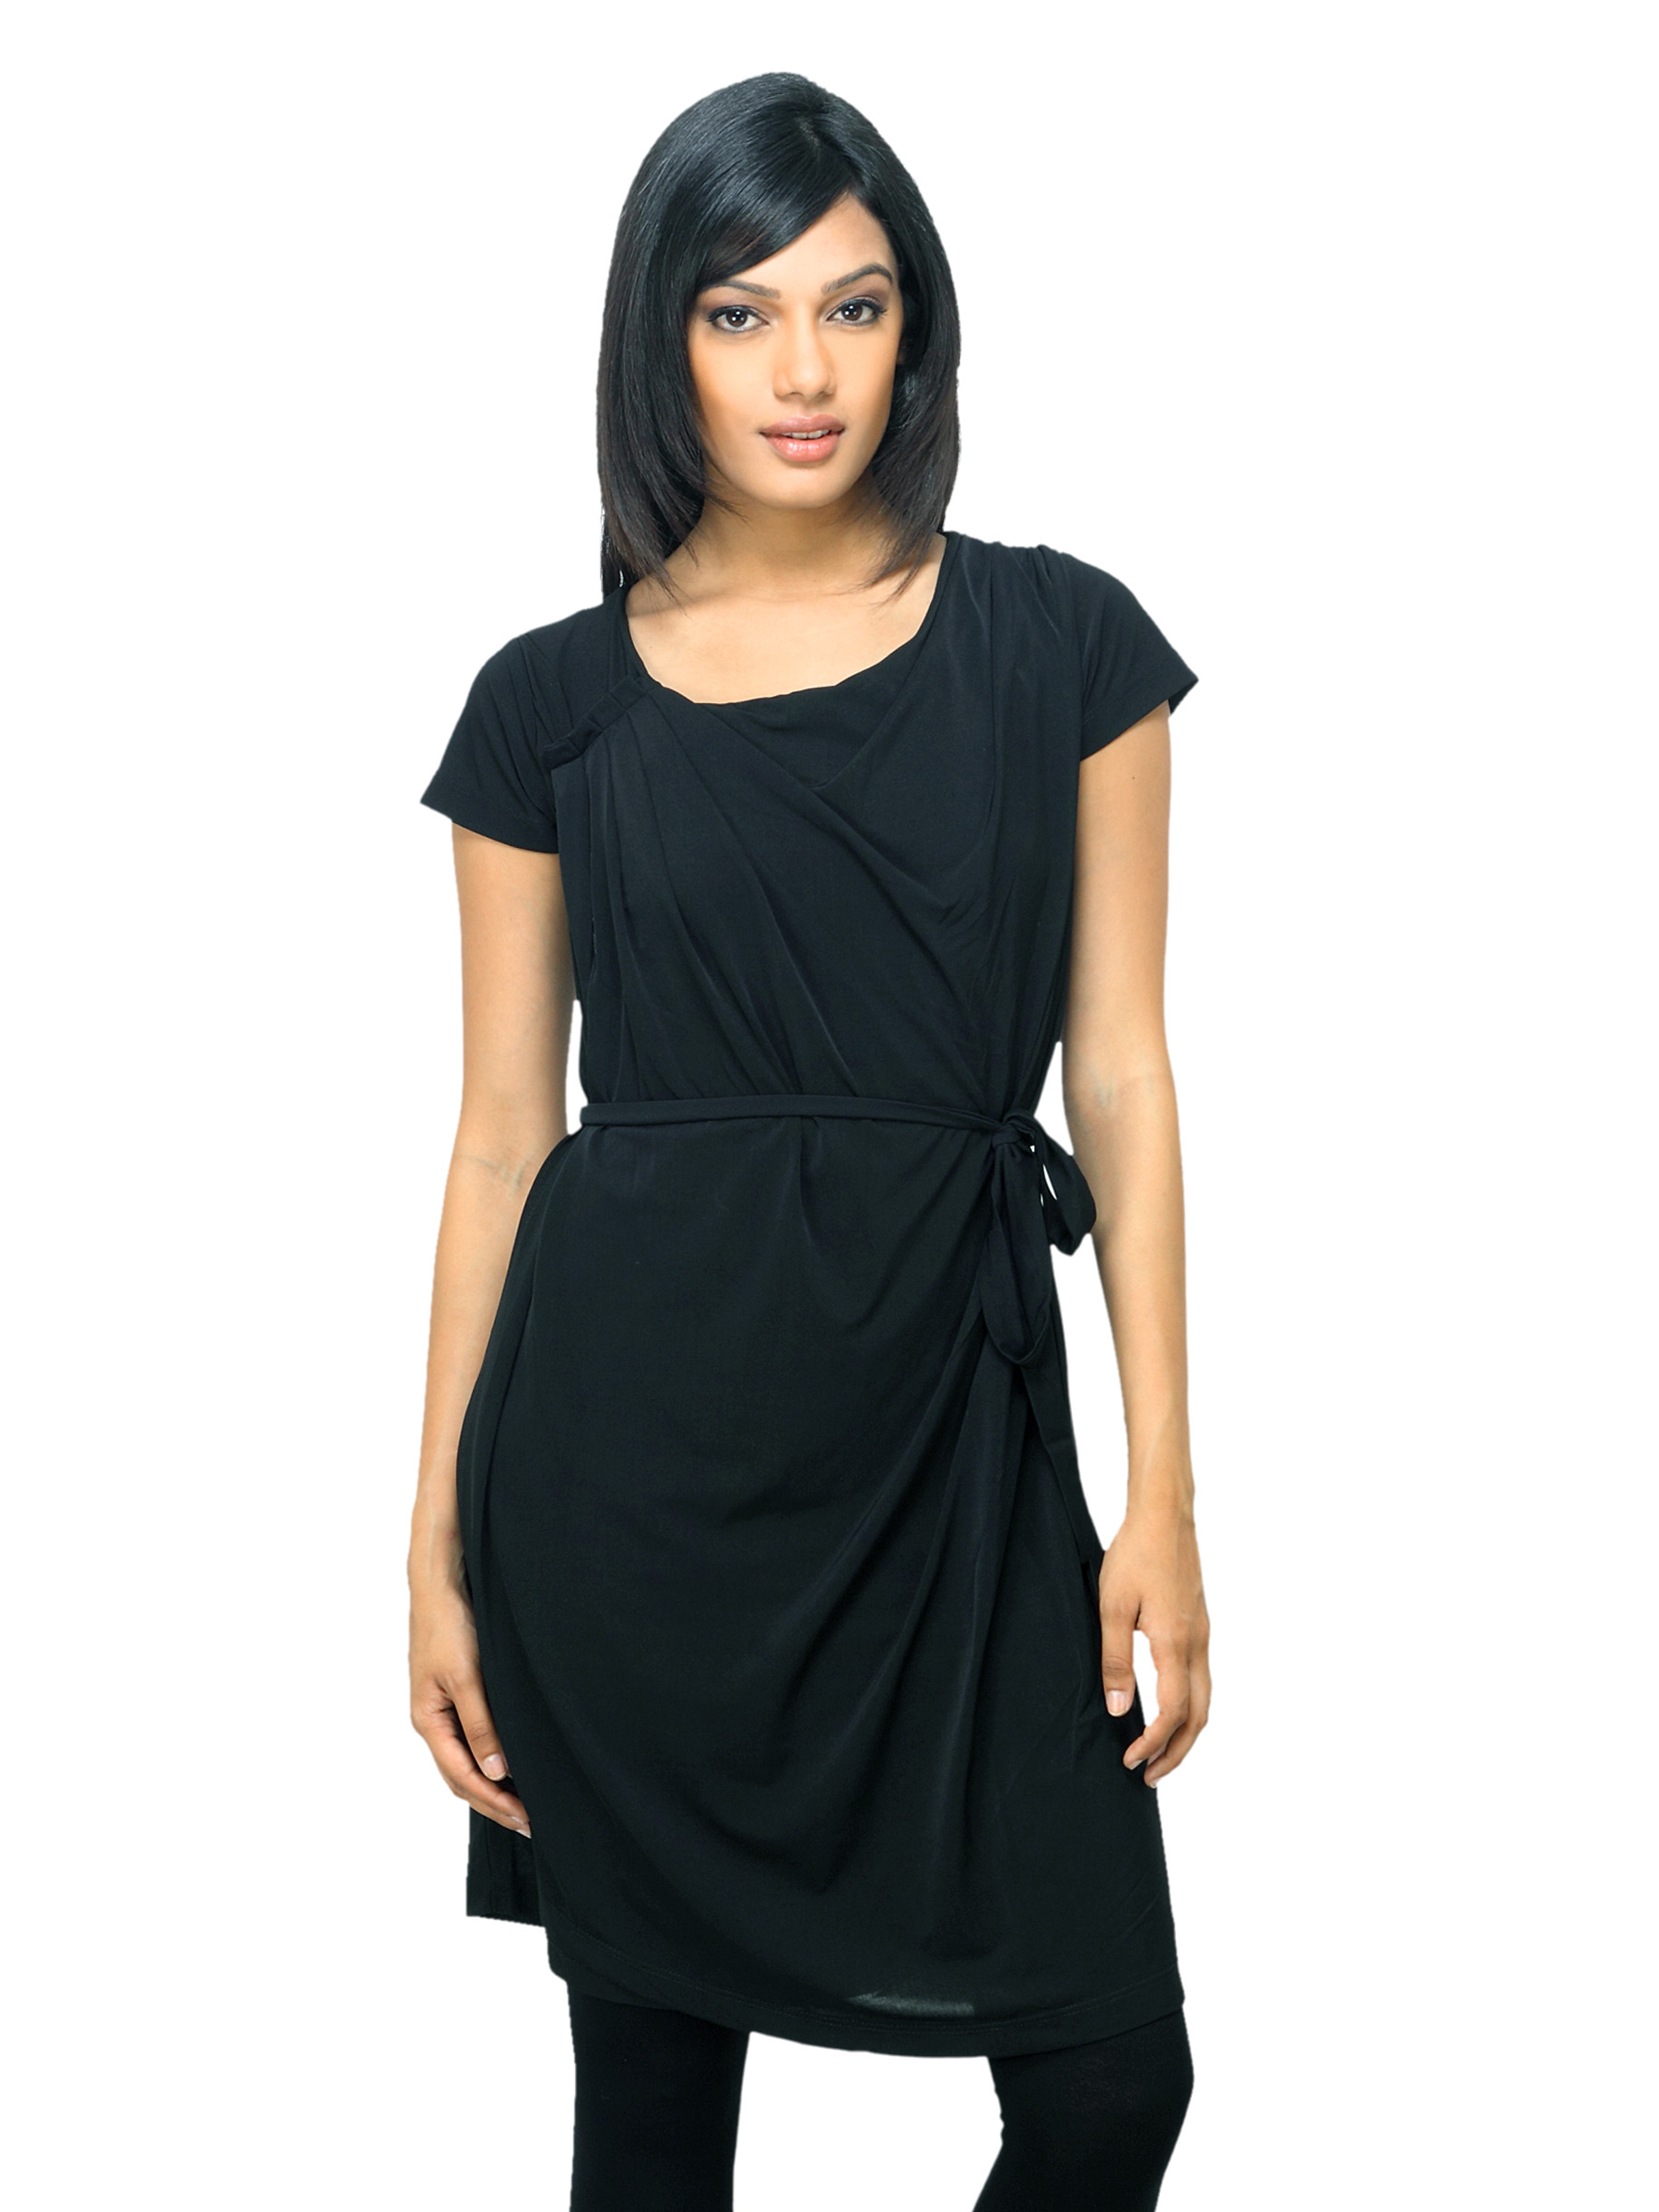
Jealous 21 Women Black Dress
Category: Apparel / Dress / Dresses
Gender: Women
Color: Black
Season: Summer 2012
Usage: Casual